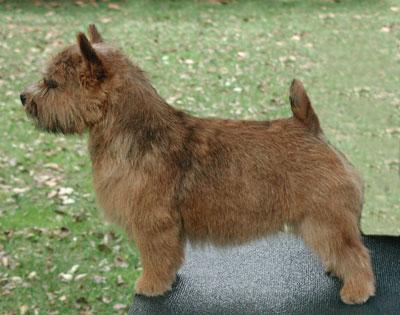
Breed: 203-n000016-Norwich_terrier